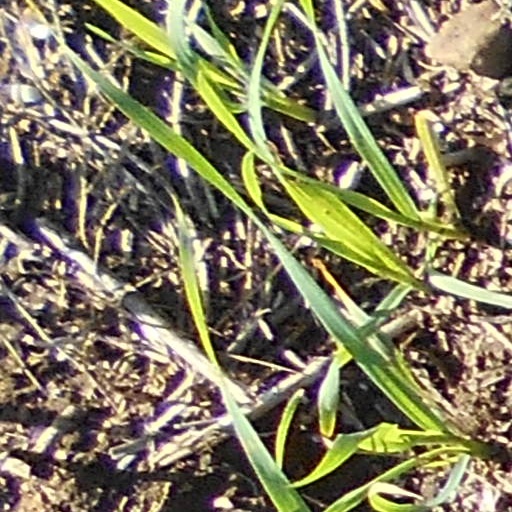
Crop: wheat